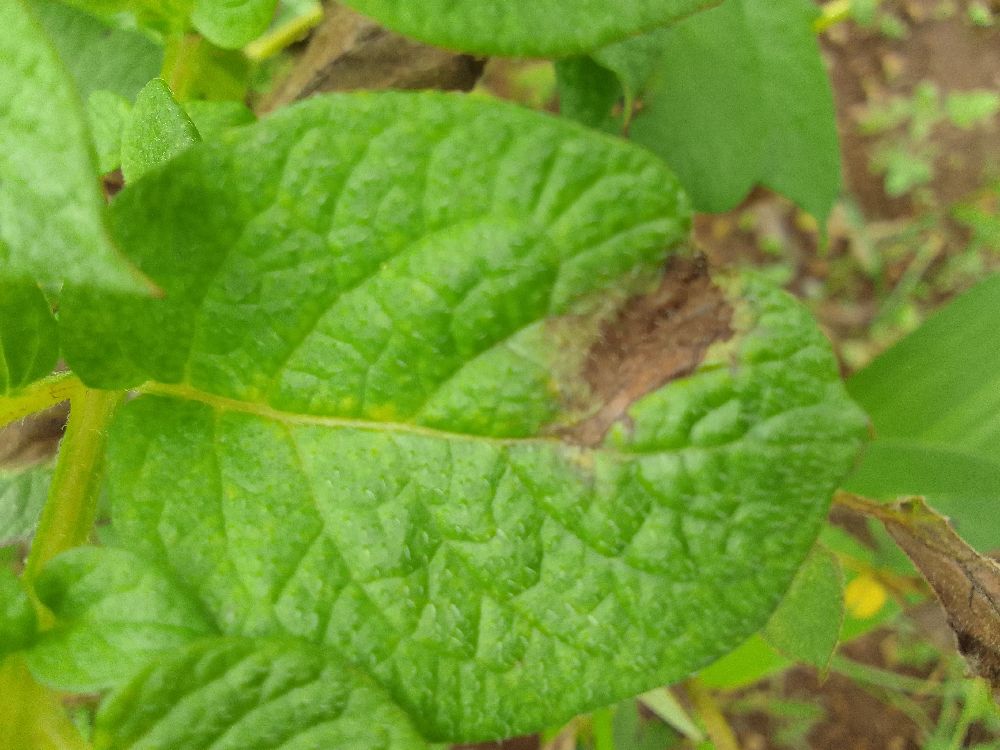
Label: Late blight